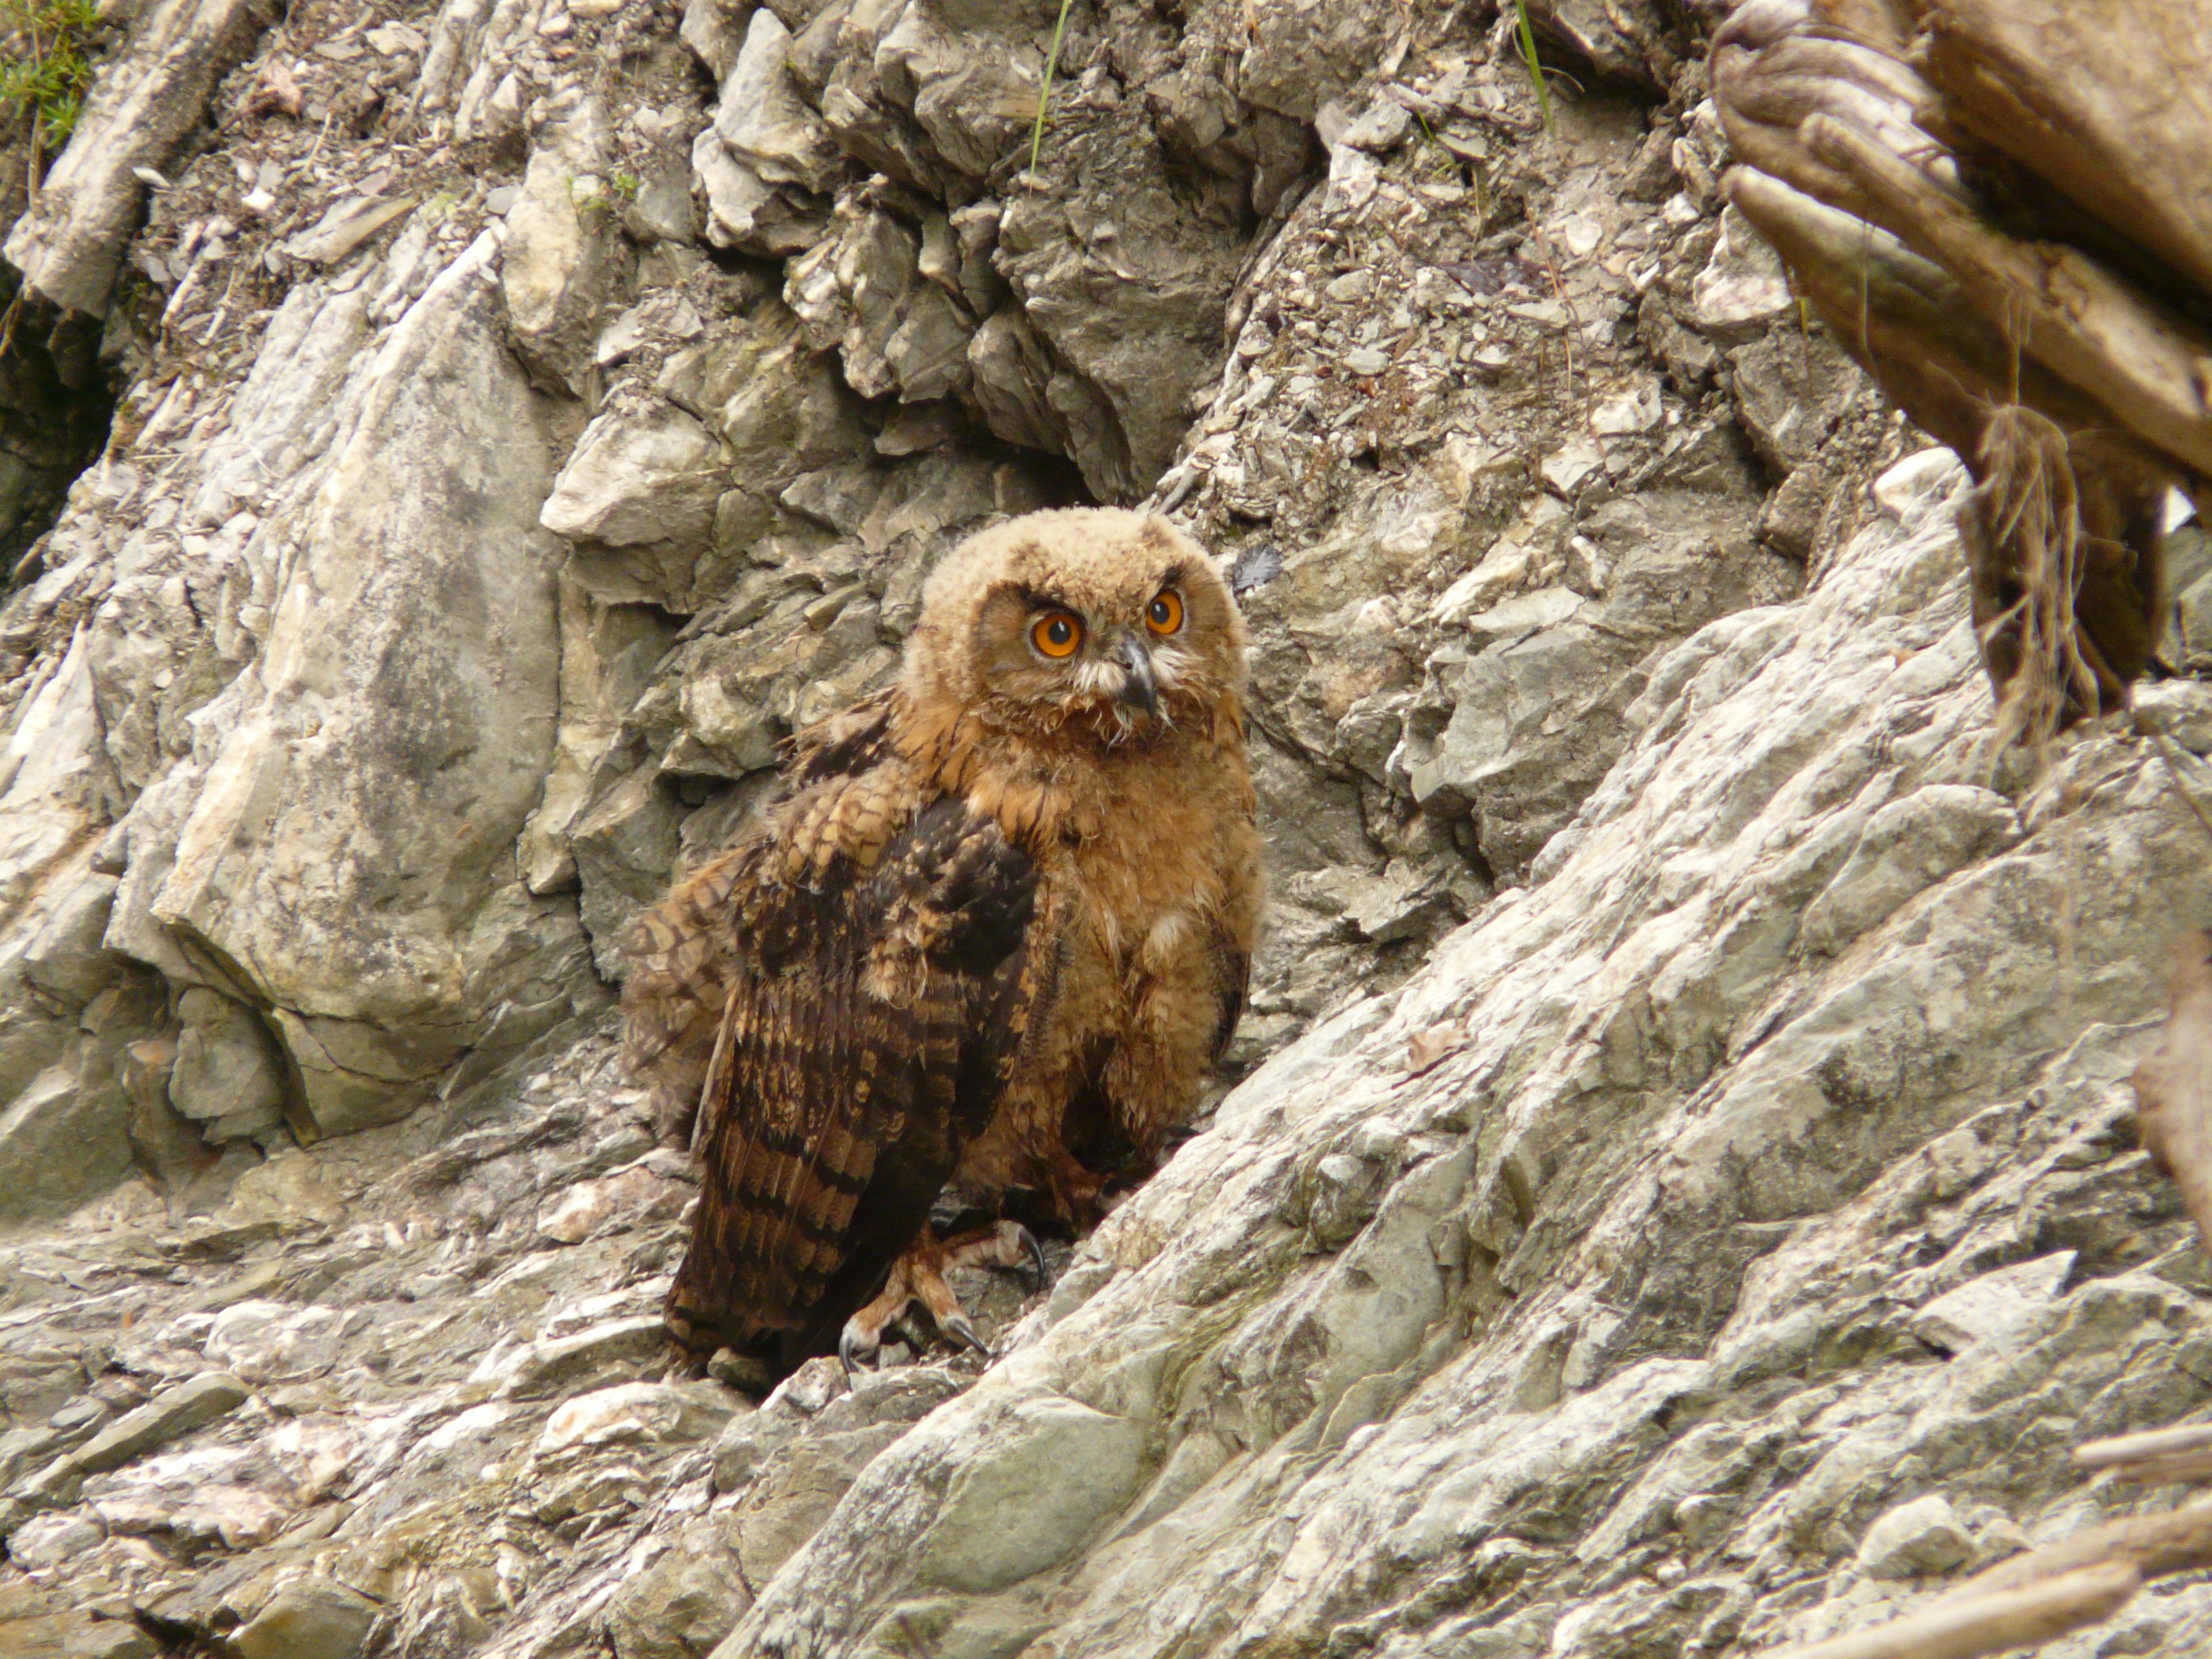
bird, animal, wildlife, fauna, bird of prey, eye, vulture, marmot, rarely, eagle owl